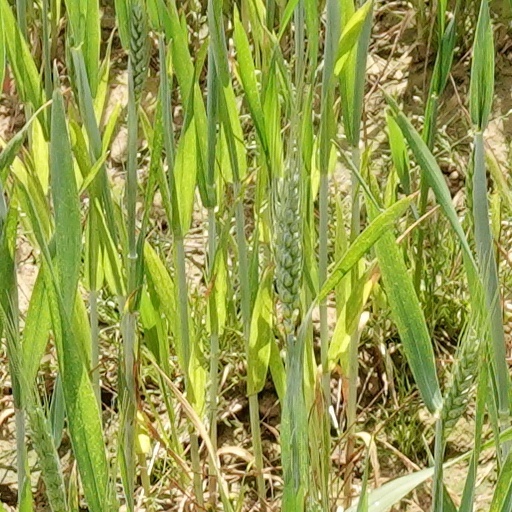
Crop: wheat